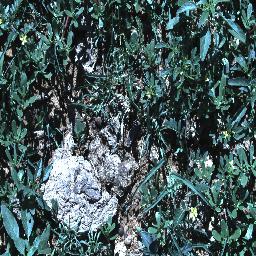
Label: negative